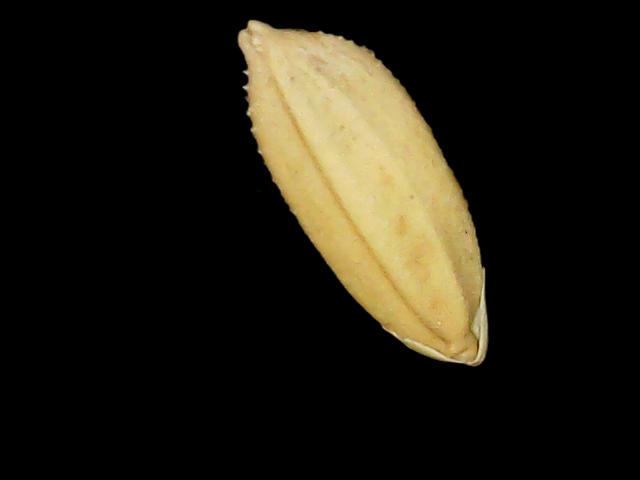
Rice variety: Binadhan10